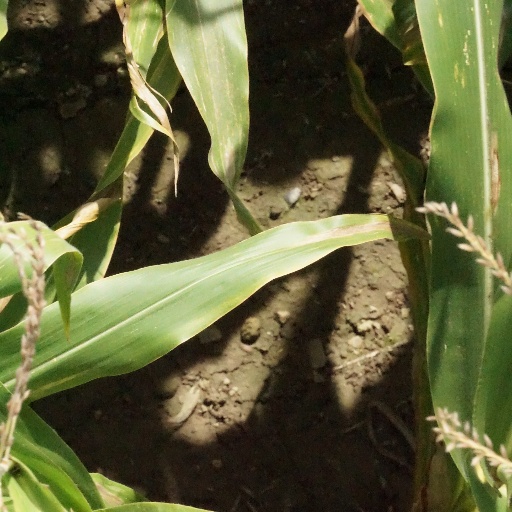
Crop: maize; corn